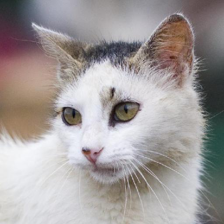
Label: animals